Biodiversity and drugs

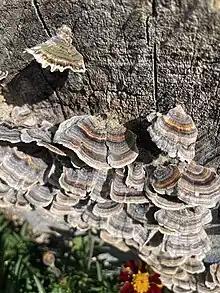
Turkey tail mushrooms found in Georgia, USA.

Toxoplasmosis is a disease caused by an infection by the parasite: Toxoplasma gondii (T. gondii). Current drugs used to treat this disease have many side effects and do not inhibit all forms of T. gondii. An "in vitro" study by Sharma et al. suggests that Turkey Tail mushroom extract could be used to treat Toxoplasmosis since it inhibited T. gondii growth.